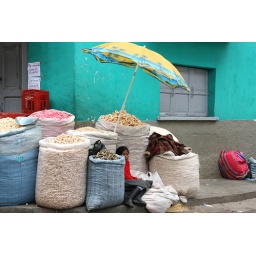
A girl in street market, La Paz, Bolivia